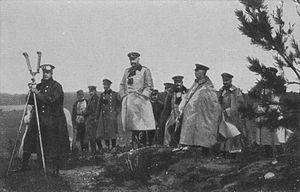
Le plan Schlieffen est un plan militaire datant de 1905, qui a été appliqué sous une forme modifiée par les armées allemandes au tout début de la Première Guerre mondiale. Il doit son surnom au général von Schlieffen, chef de l'État-Major général de l'Armée allemande de 1891 à 1905, mais c'est le général von Moltke qui a adapté continuellement le plan de 1906 à 1913 et l'a fait appliquer en août 1914.